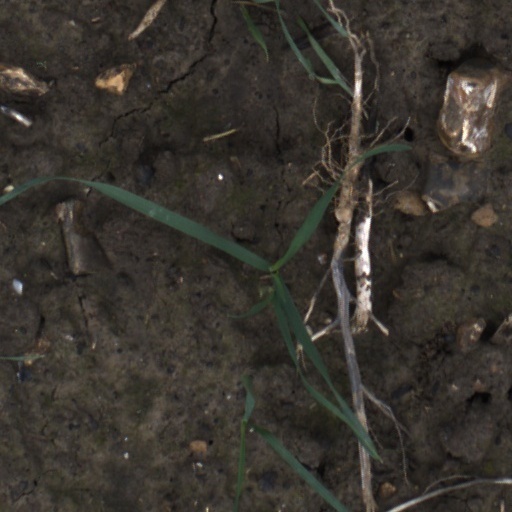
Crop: wheat